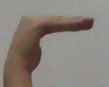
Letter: haa